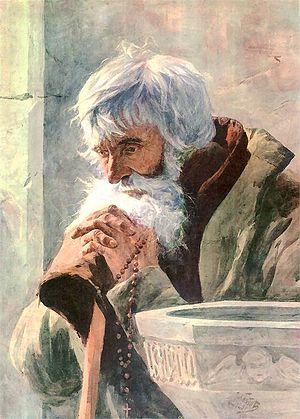
L’oraison silencieuse est une forme de prière silencieuse. Cette manière de prier existe dans le christianisme depuis les origines, même si elle a été particulièrement mise en valeur par les différents ordres monastiques, et théorisée plus récemment par l'Ordre du Carmel, où elle est pratiquée deux heures par jour. Cette prière est présentée comme un temps consacré à s’éveiller à la présence de Dieu dans le cœur du pratiquant, à un dialogue amoureux avec le Christ, avec Dieu, pour atteindre la contemplation divine, et se laisser transformer par Dieu.